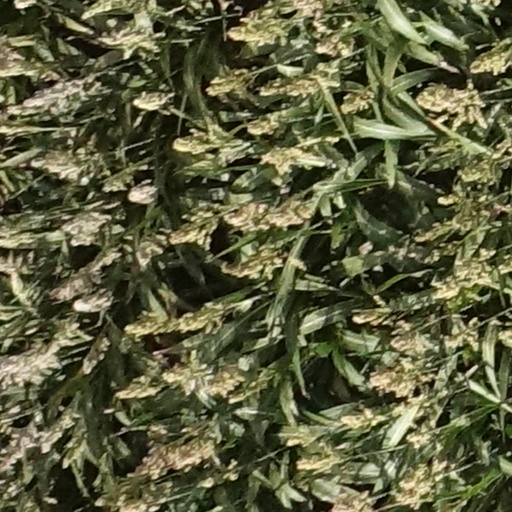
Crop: sorghum